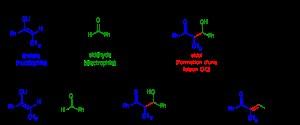
L'aldolisation est une réaction de formation de liaisons carbone-carbone importante en chimie organique. Elle implique généralement l'addition nucléophile d'un énolate sur un aldéhyde, pour former une β-hydroxycétone ou aldol, une unité structurale présente dans de nombreuses molécules naturelles et médicaments. Parfois, le produit de l'addition aldolique perd une molécule d'eau durant la réaction, pour former une cétone α, β-insaturée. Ceci peut avoir lieu notamment lorsque le produit final est particulièrement stable et le processus est appelé crotonisation.